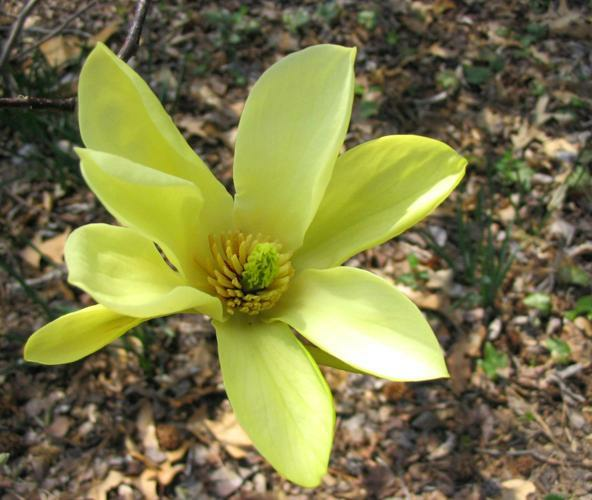
Flower: magnolia